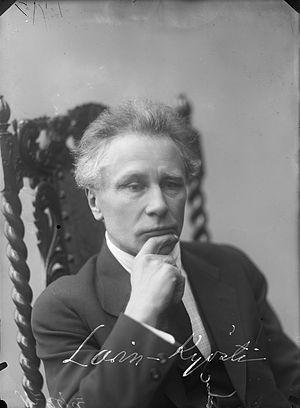
Karl Gustaf Larson, de son nom de plume Larin-Kyösti, est un poète, auteur de pièces de théâtre et traducteur finlandais.